Niels Hansen Jacobsen

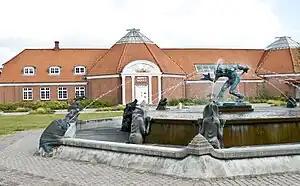
Vejen Kunstmuseum

Existential themes such as freedom and time affect Niels Hansen Jacobsen throughout much of his sculptures. With his imaginative and strangely symbolic sculptures, Hansen Jacobsen gave form to abstract phenomena such as death, night and shadow.